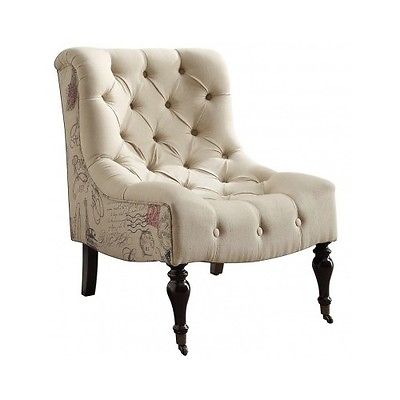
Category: chair